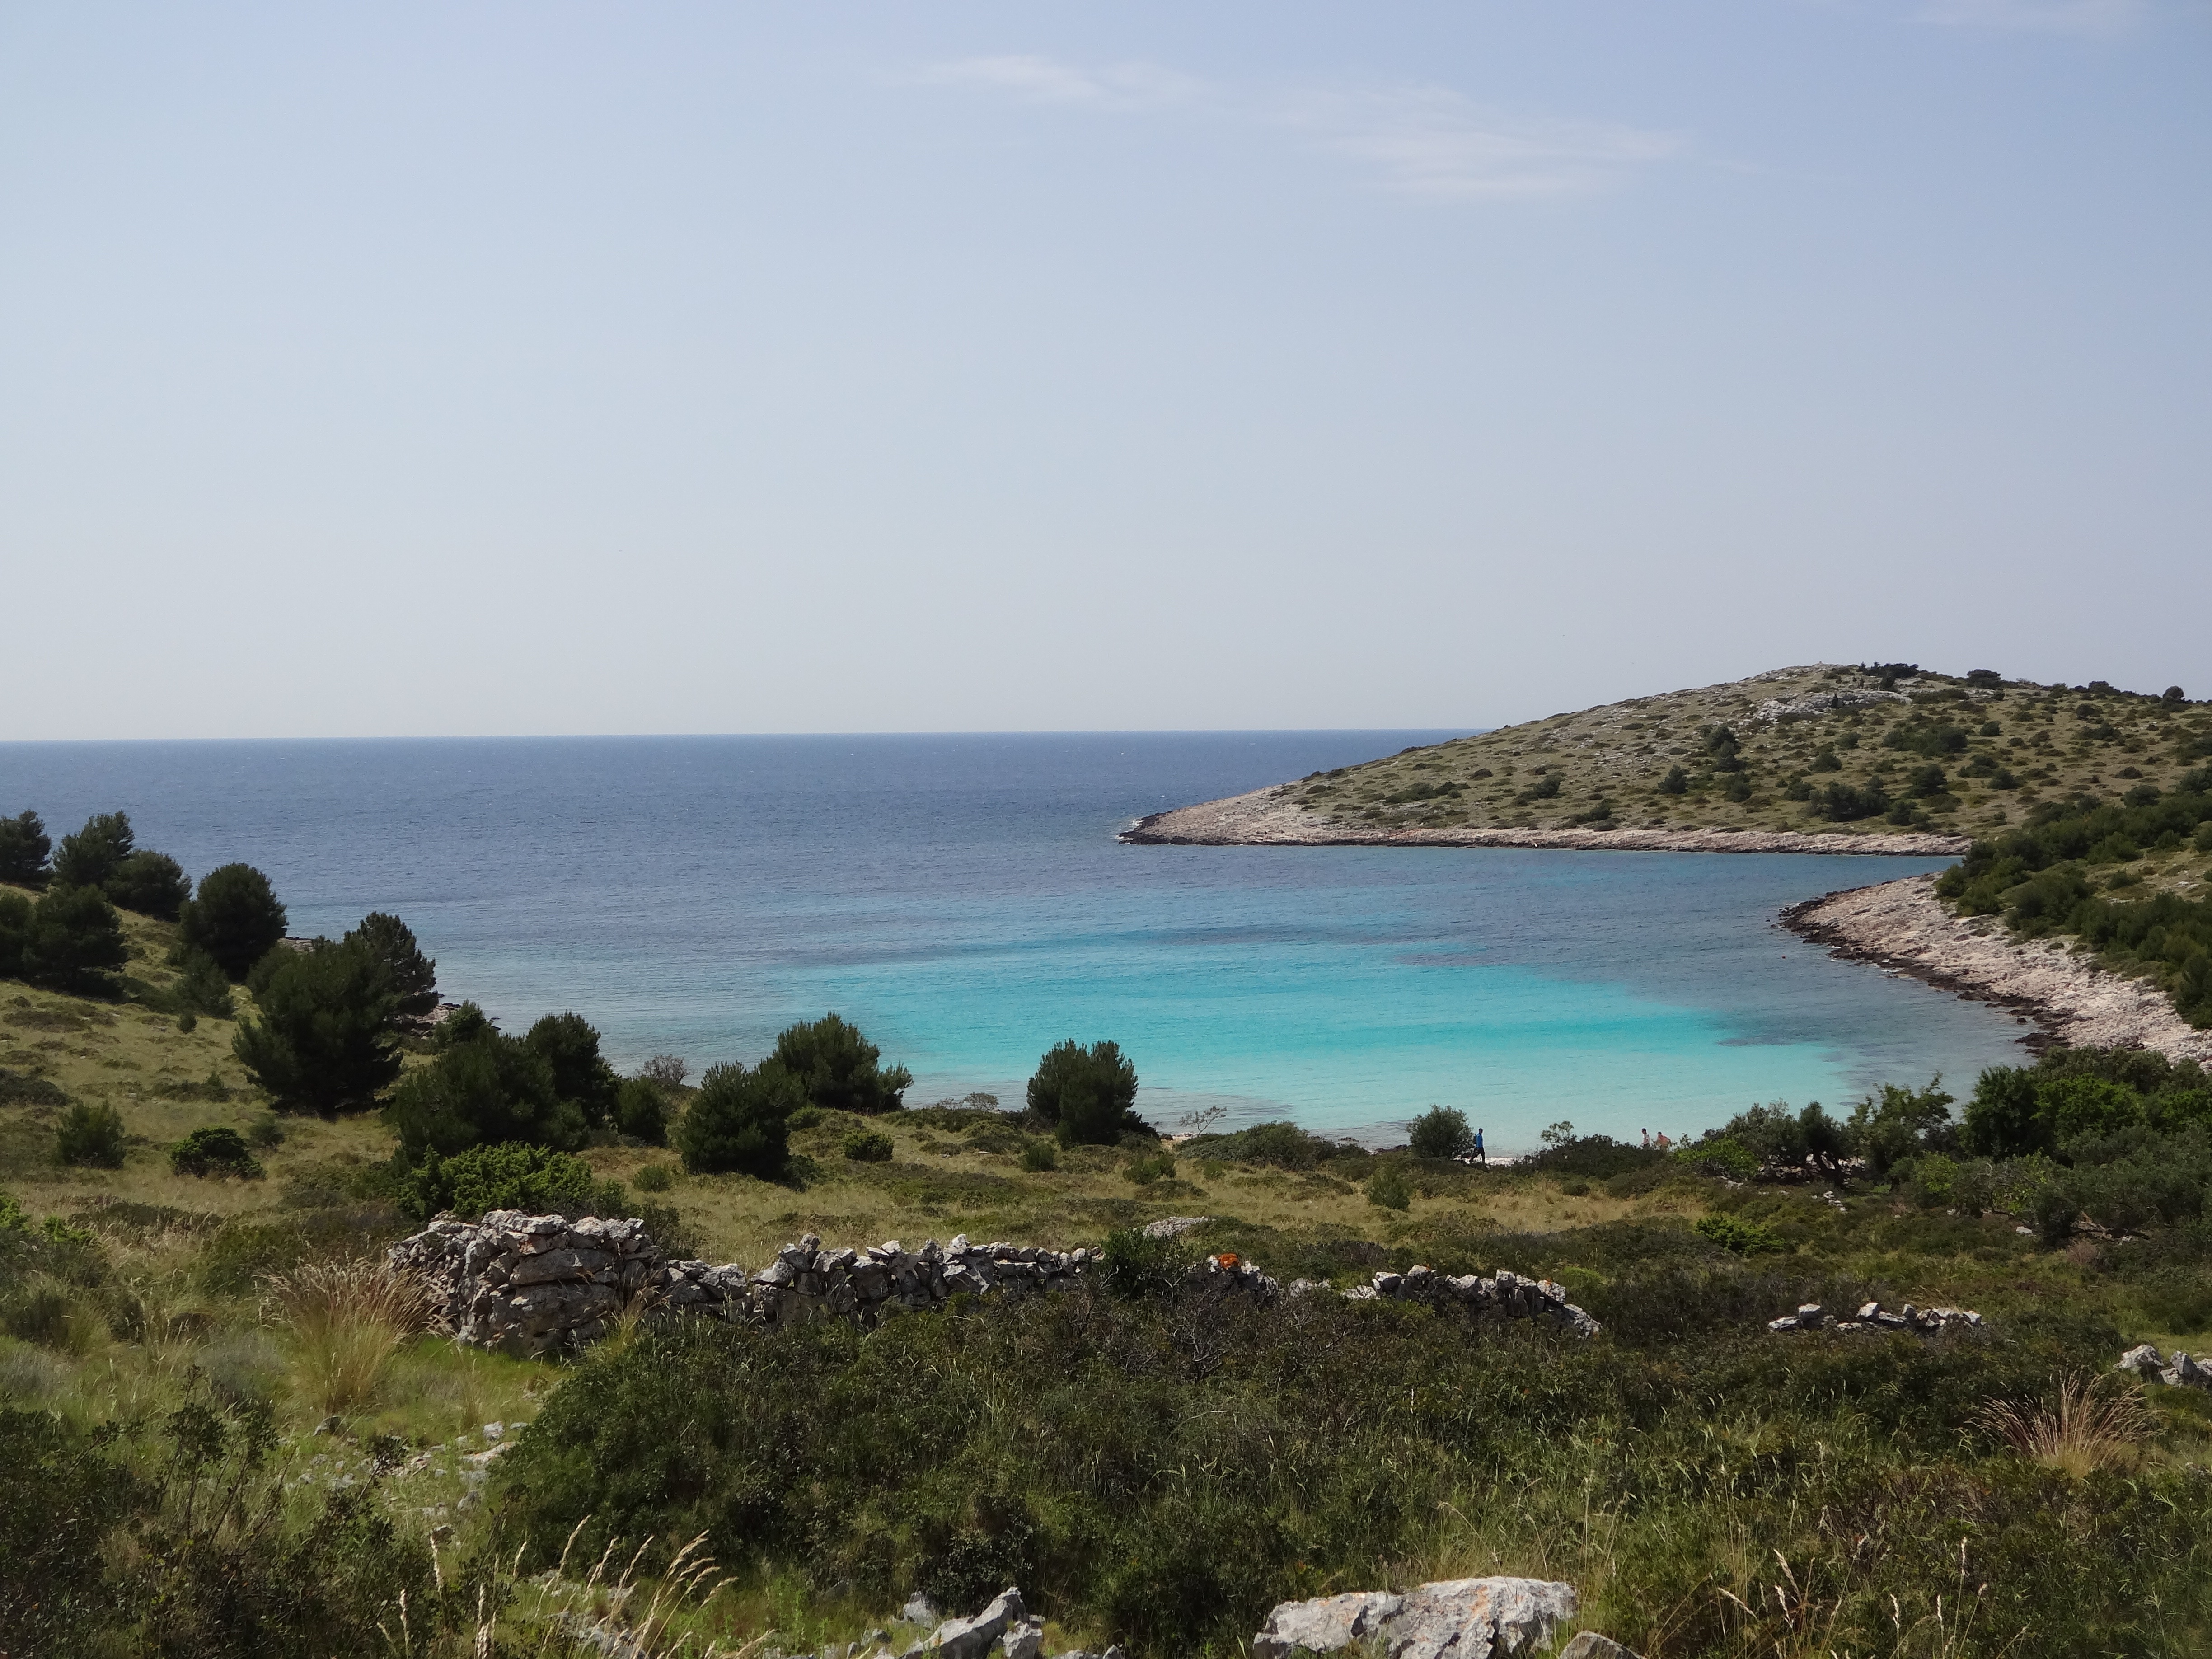
beach, landscape, sea, coast, tree, water, ocean, horizon, sky, shore, cove, inlet, bay, island, peninsula, terrain, headland, croatia, loch, cape, dalmatia, adriatic sea, kornati islands, promontory, plant community, coastal and oceanic landforms